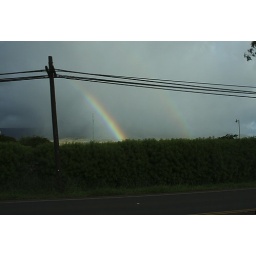
Double rainbow in Maui. Unfortunately I had to shoot this out of a car window but its all good.